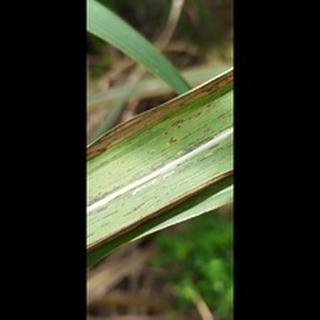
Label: sugarcane_rust